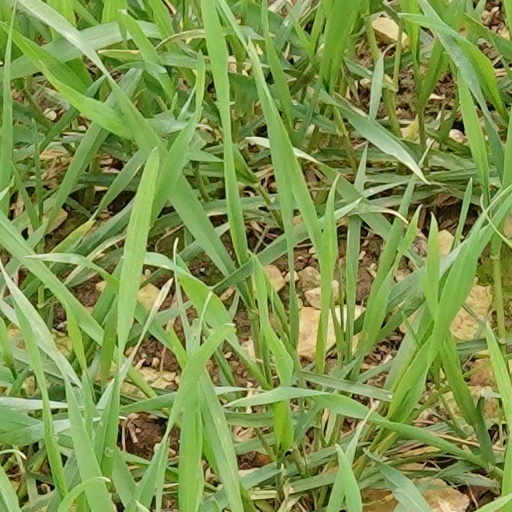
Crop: wheat